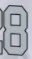
Number: 8